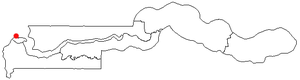
Bakau
Bakaus beliggenhed i Gambia
Bakau er en by i Gambia, der ligger ved Atlanterhavskysten, vest for Banjul. Bakau er kendt for sine botaniske haver, krokodillezooen Kachikali og for strandene ved Cape Point.